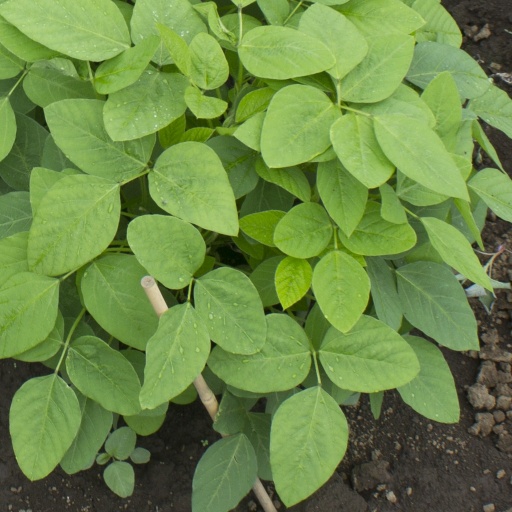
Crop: soybean